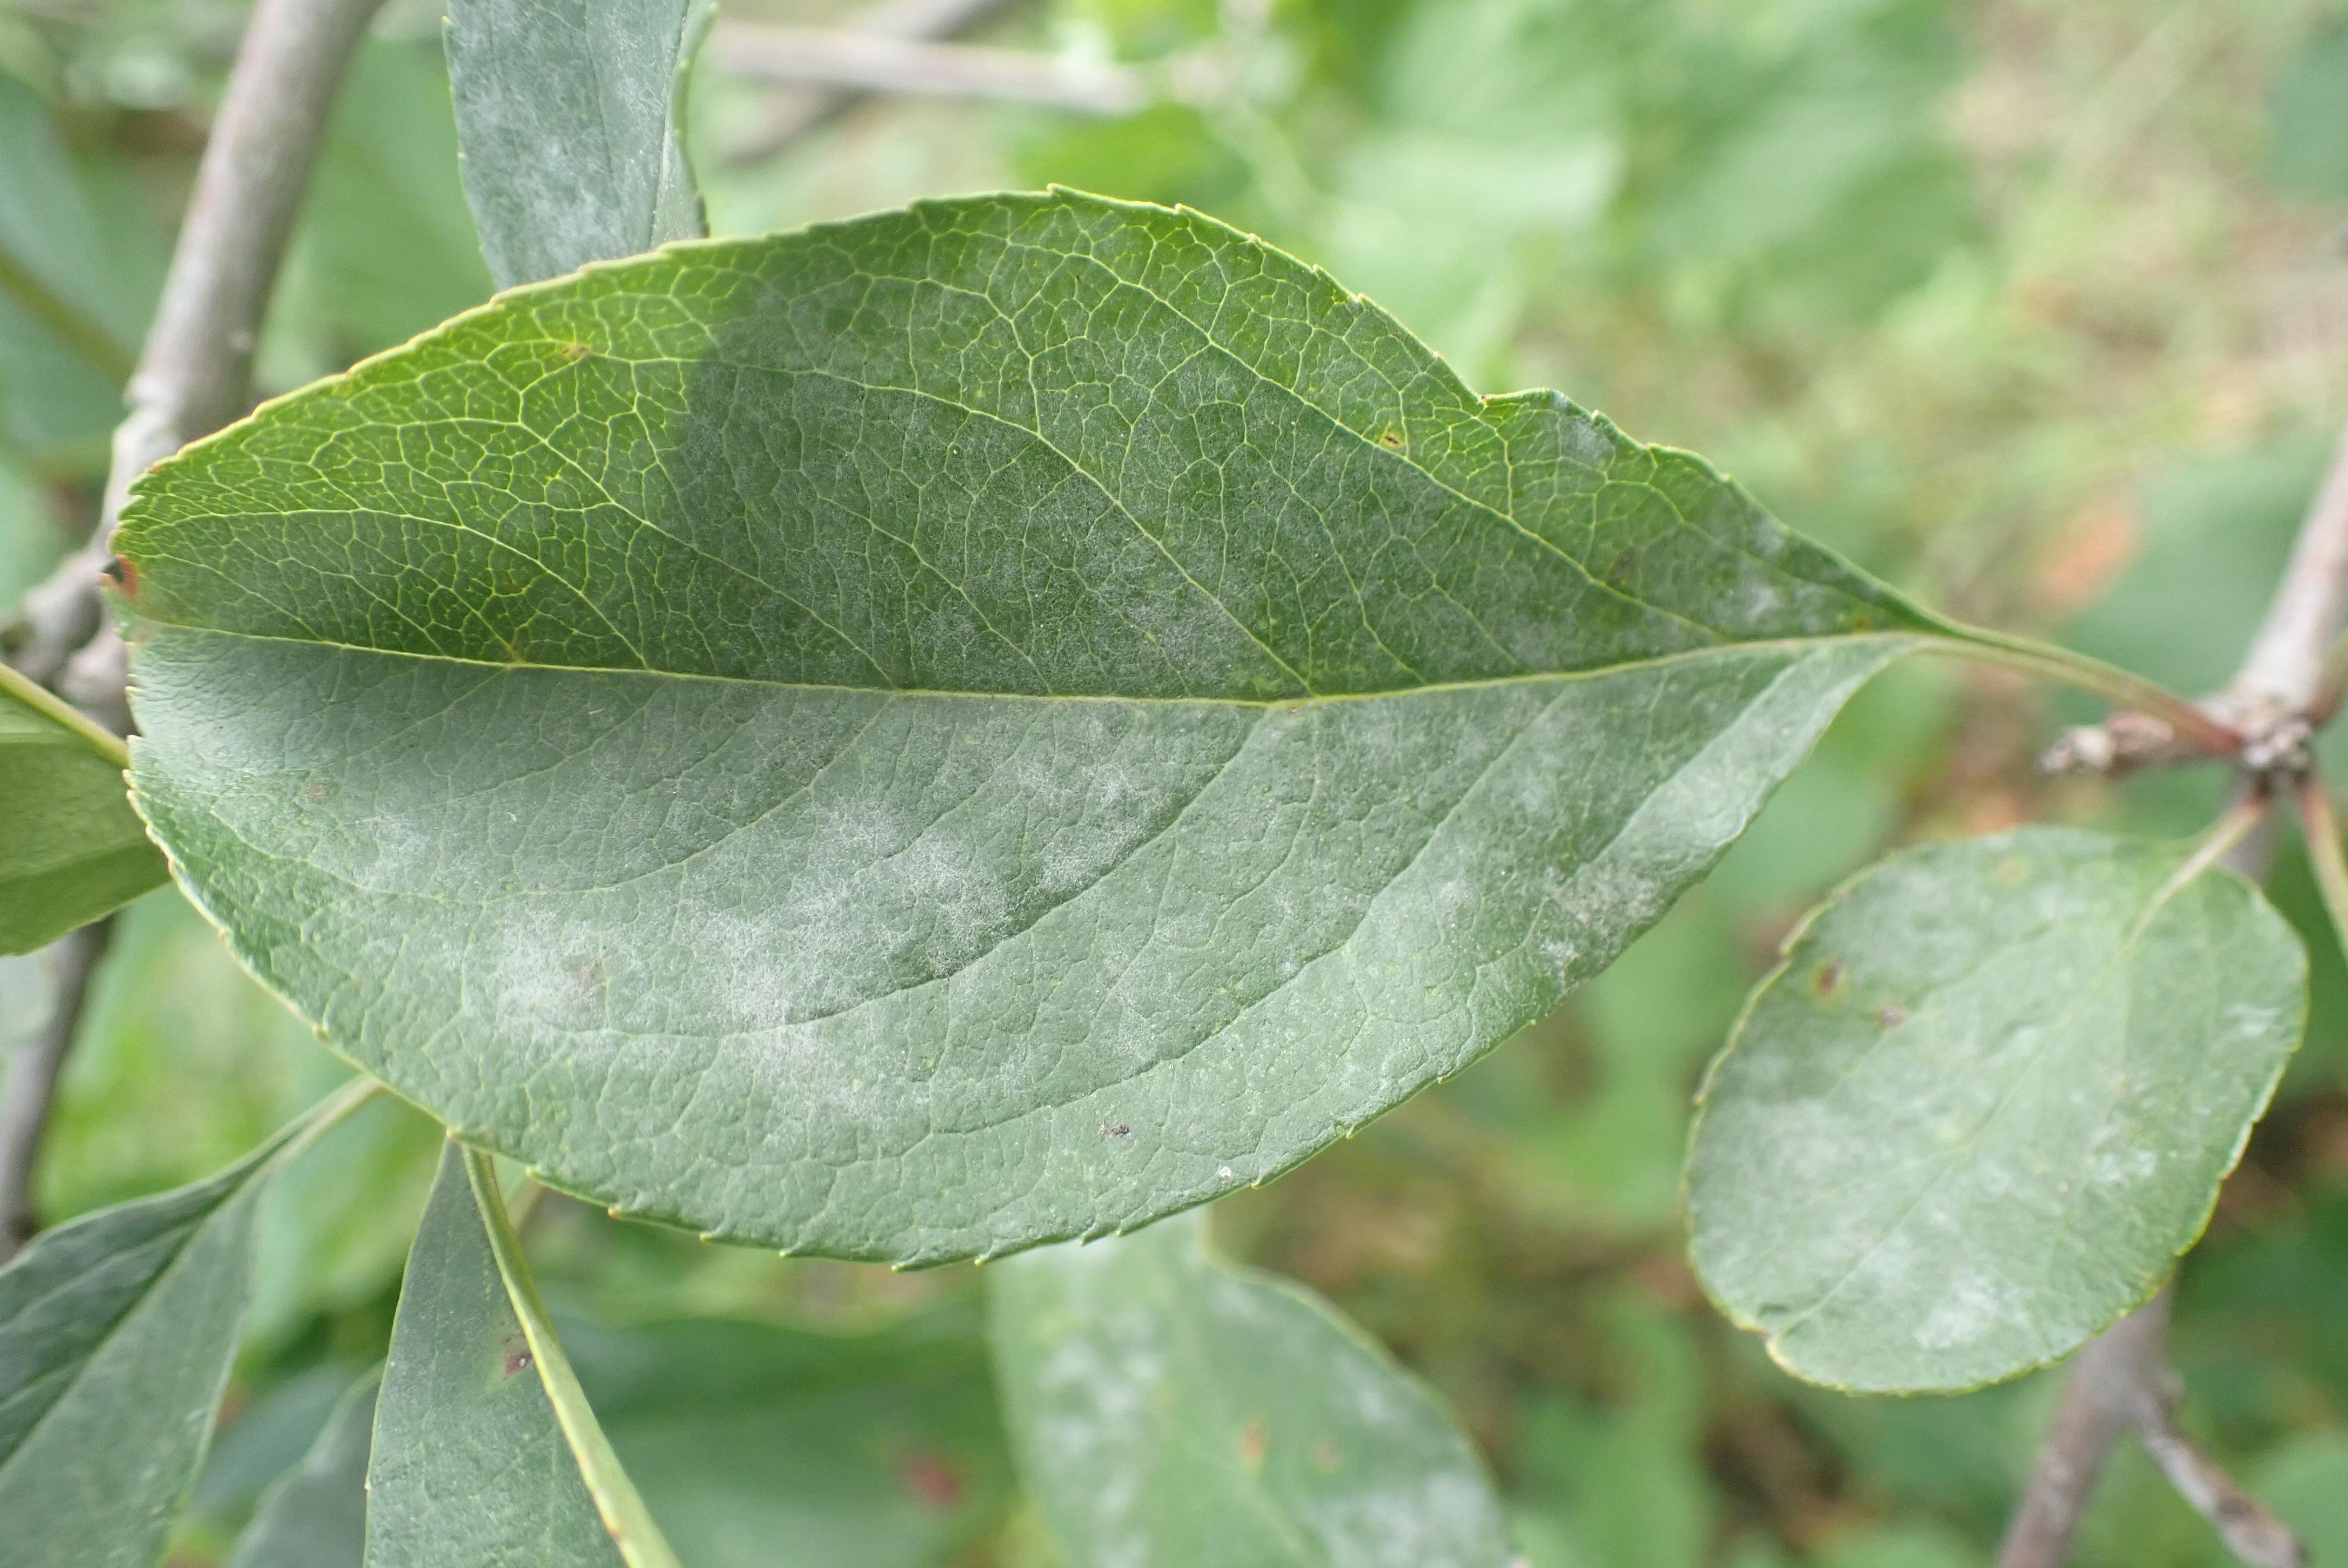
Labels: powdery_mildew